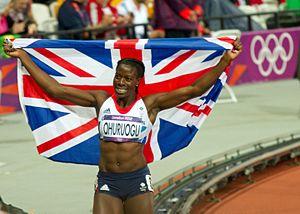
L'épreuve du 400 mètres féminin aux Jeux olympiques de 2012 a lieu du 3 au 5 août dans le Stade olympique de Londres.
Christine Ijeoma Ohuruogu est une athlète britannique d'origine nigériane, spécialiste du 400 mètres, championne olympique en 2008 et double championne du monde en 2007 et 2013. Elle est 8 fois médaillée aux championnats du monde.